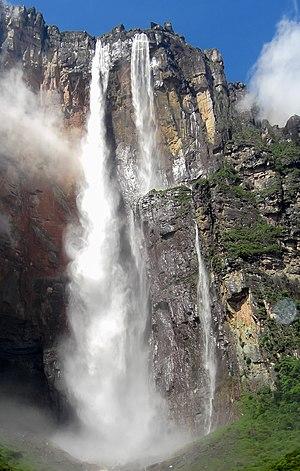
Sont présentées ci-dessous les principales chutes d'eau par hauteur.